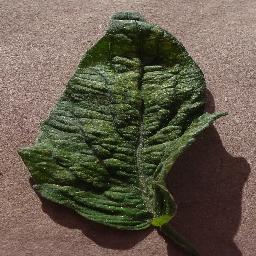
Label: Tomato___Spider_mites Two-spotted_spider_mite